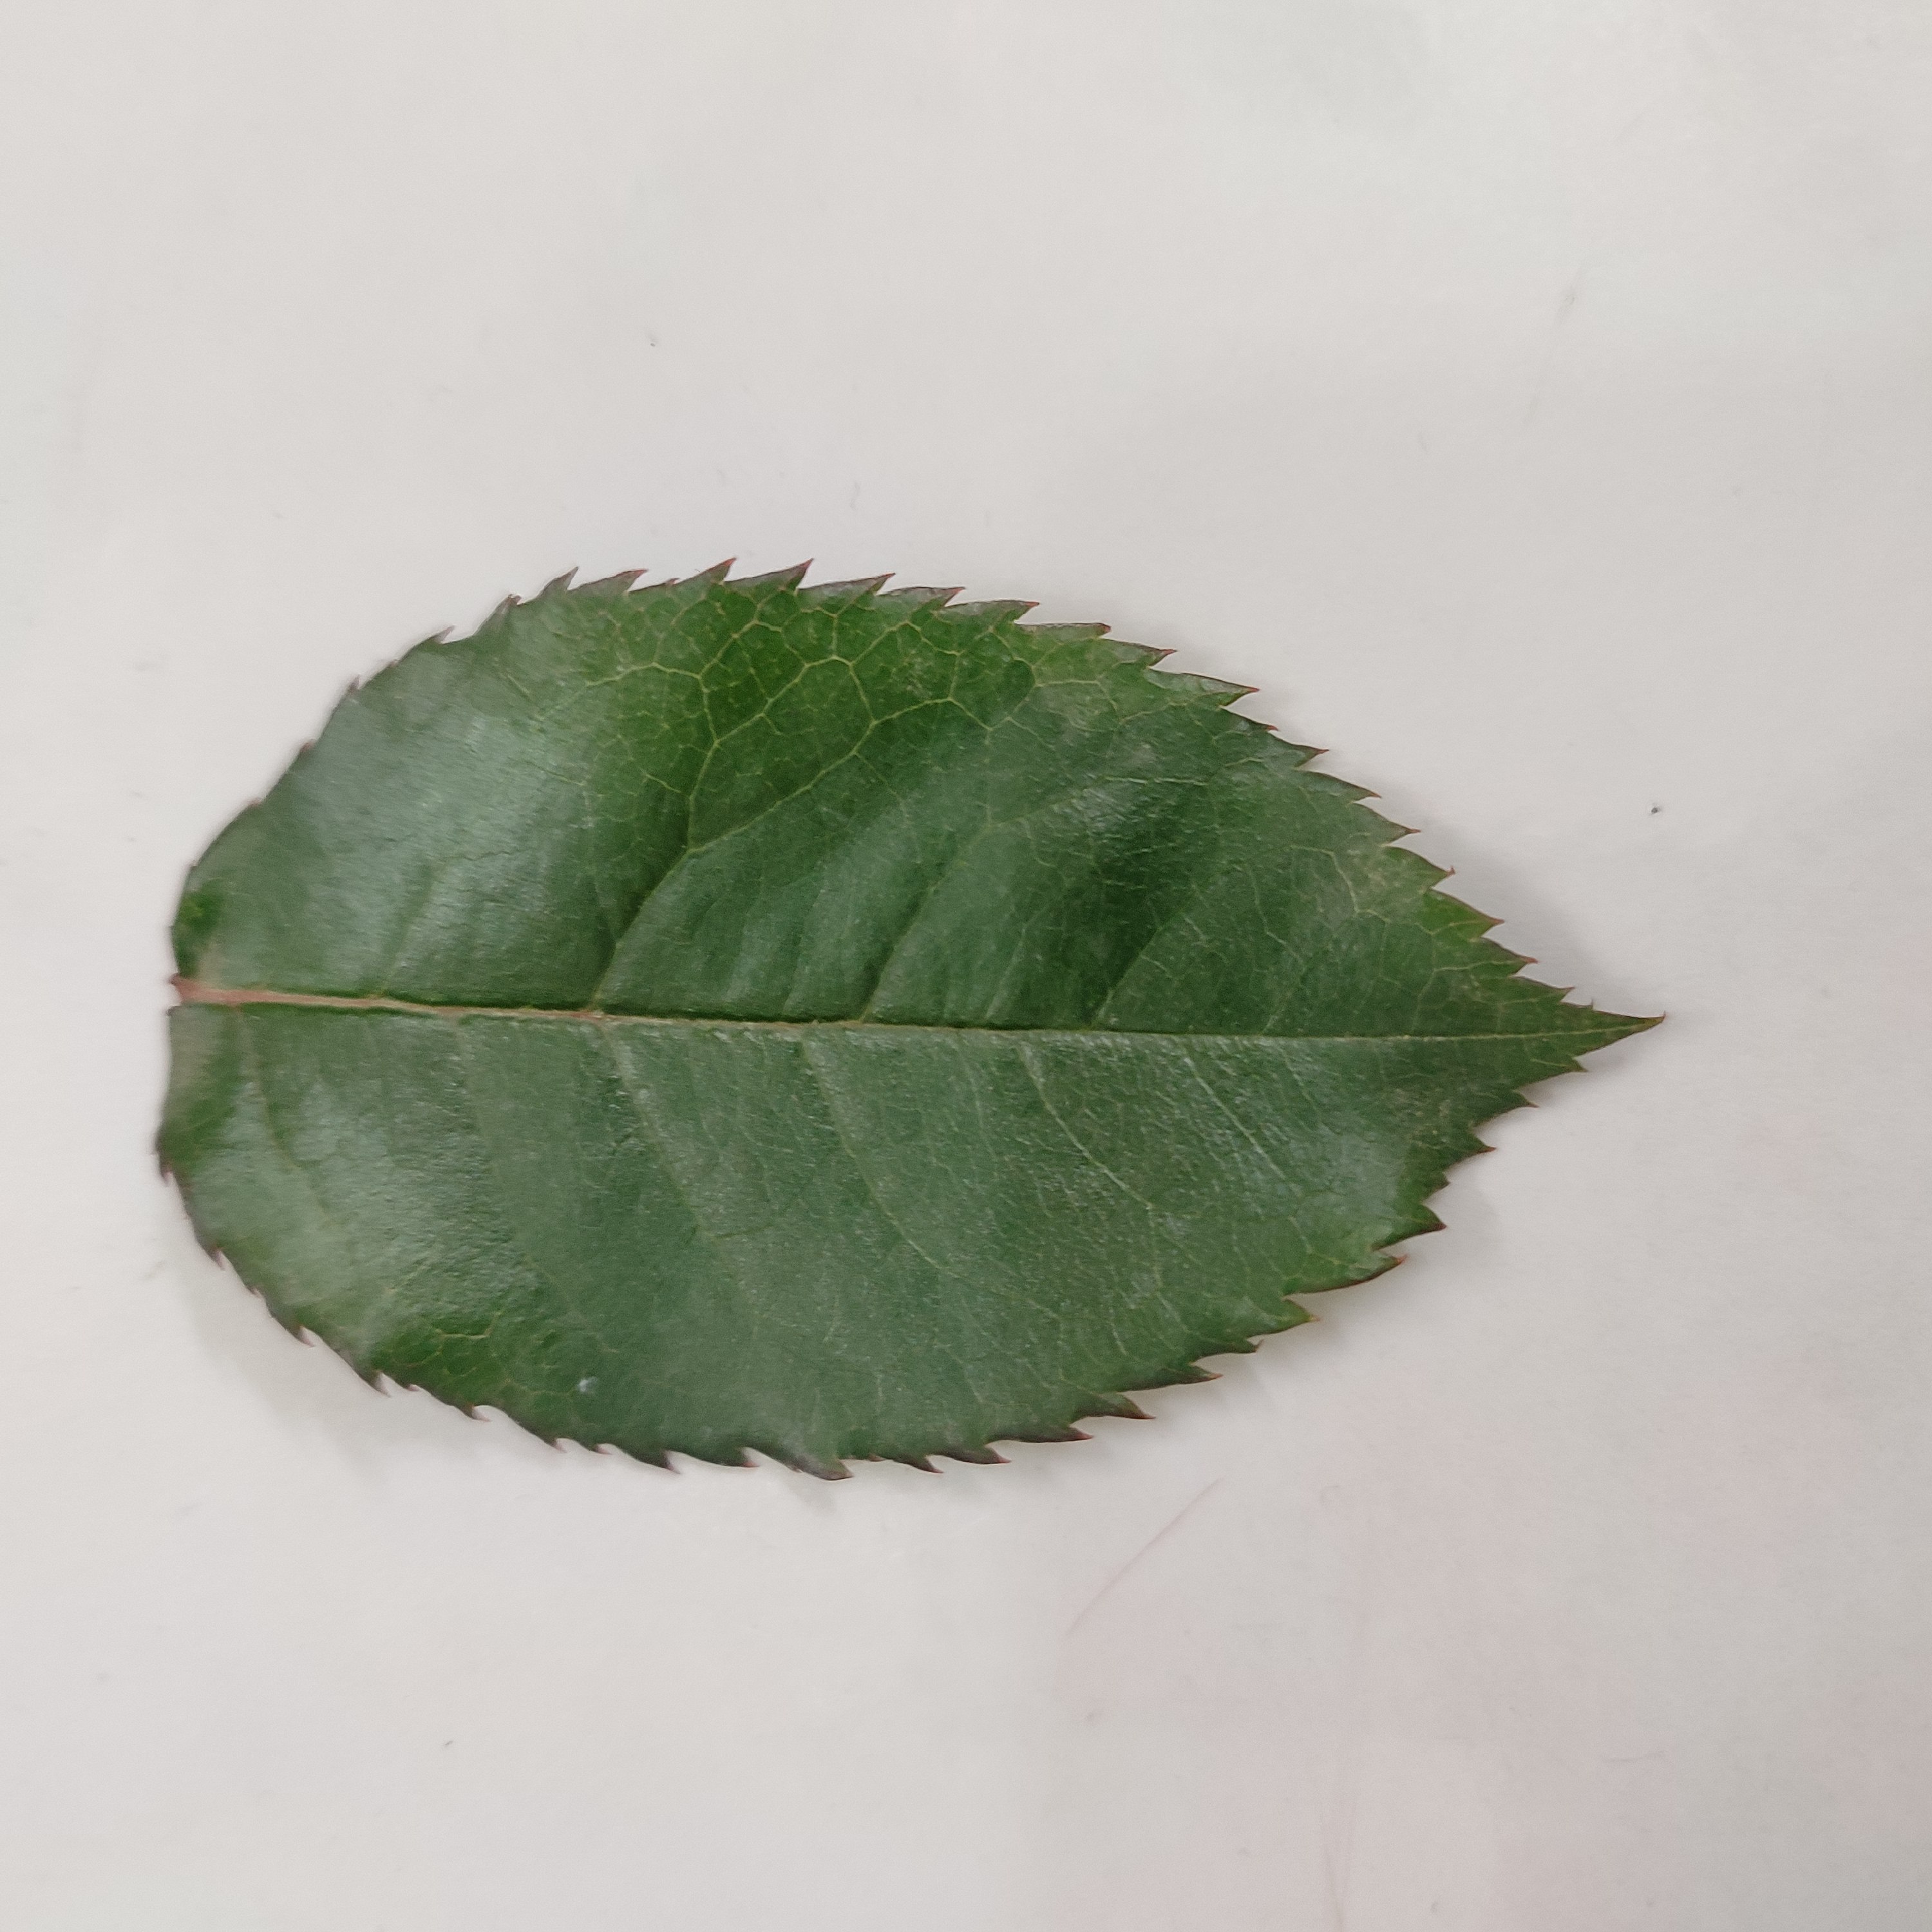
Label: Healthy Leaf